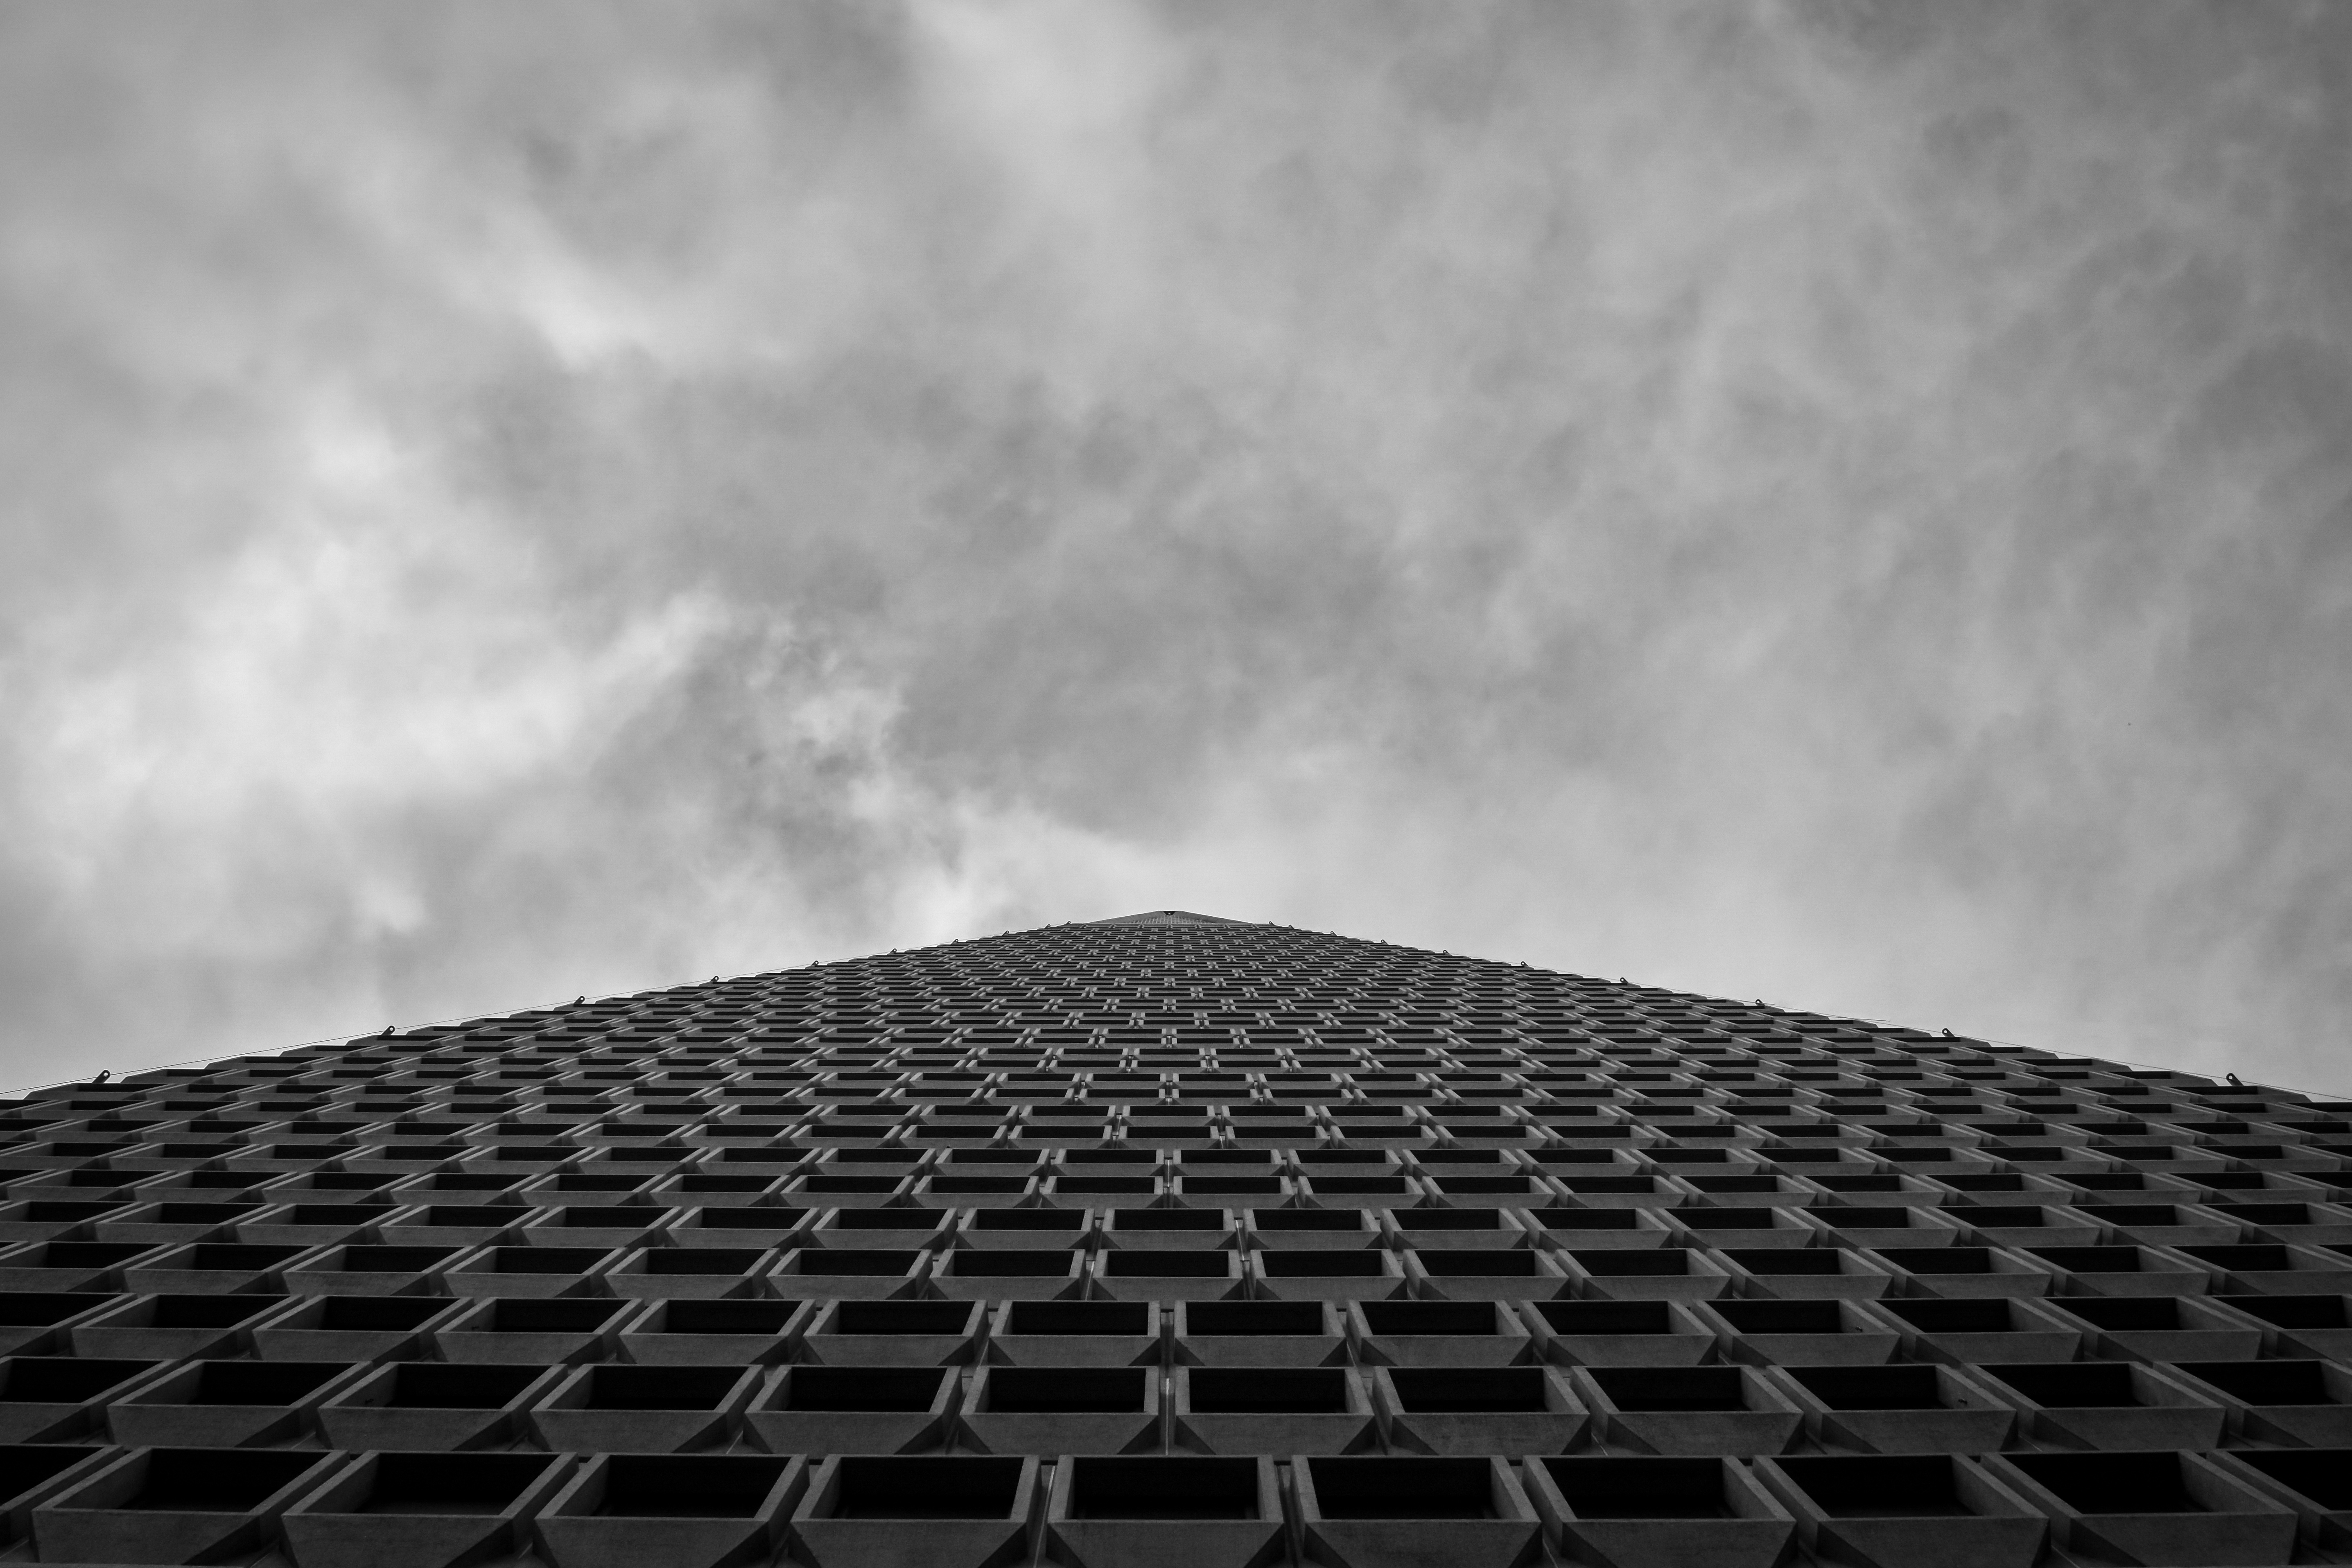
cloud, black and white, sky, white, photography, sunlight, line, darkness, black, monochrome, symmetry, shape, monochrome photography, atmosphere of earth